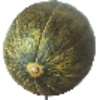
Label: Melon Piel de Sapo 1